Raleigh Executive Jetport

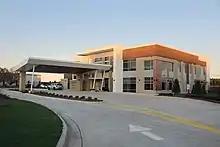
The O. A. "Buddy" Keller III Terminal at Raleigh Exec, a two-story, 14,500-square-foot facility, opened in October 2019 with corporate meeting rooms, fully equipped pilot's lounge and an observation deck overlooking the field

Raleigh Exec: The Raleigh Executive Jetport or Raleigh Exec Jetport at Sanford-Lee County is a public use airport located seven nautical miles (8 mi, 13 km) northeast of the central business district of Sanford, a city in Lee County, North Carolina, United States. It is owned by the Sanford-Lee County Regional Airport Authority and was previously known as Sanford-Lee County Regional Airport. This airport is included in the National Plan of Integrated Airport Systems for 2011–2015, which categorized it as a "reliever airport" for Raleigh-Durham International Airport.